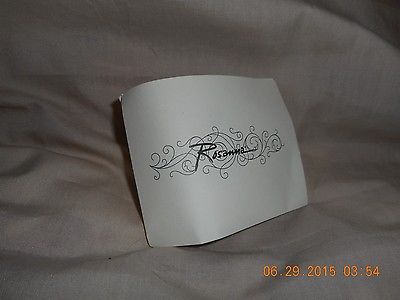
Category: mug